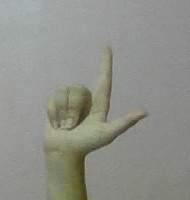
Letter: laam